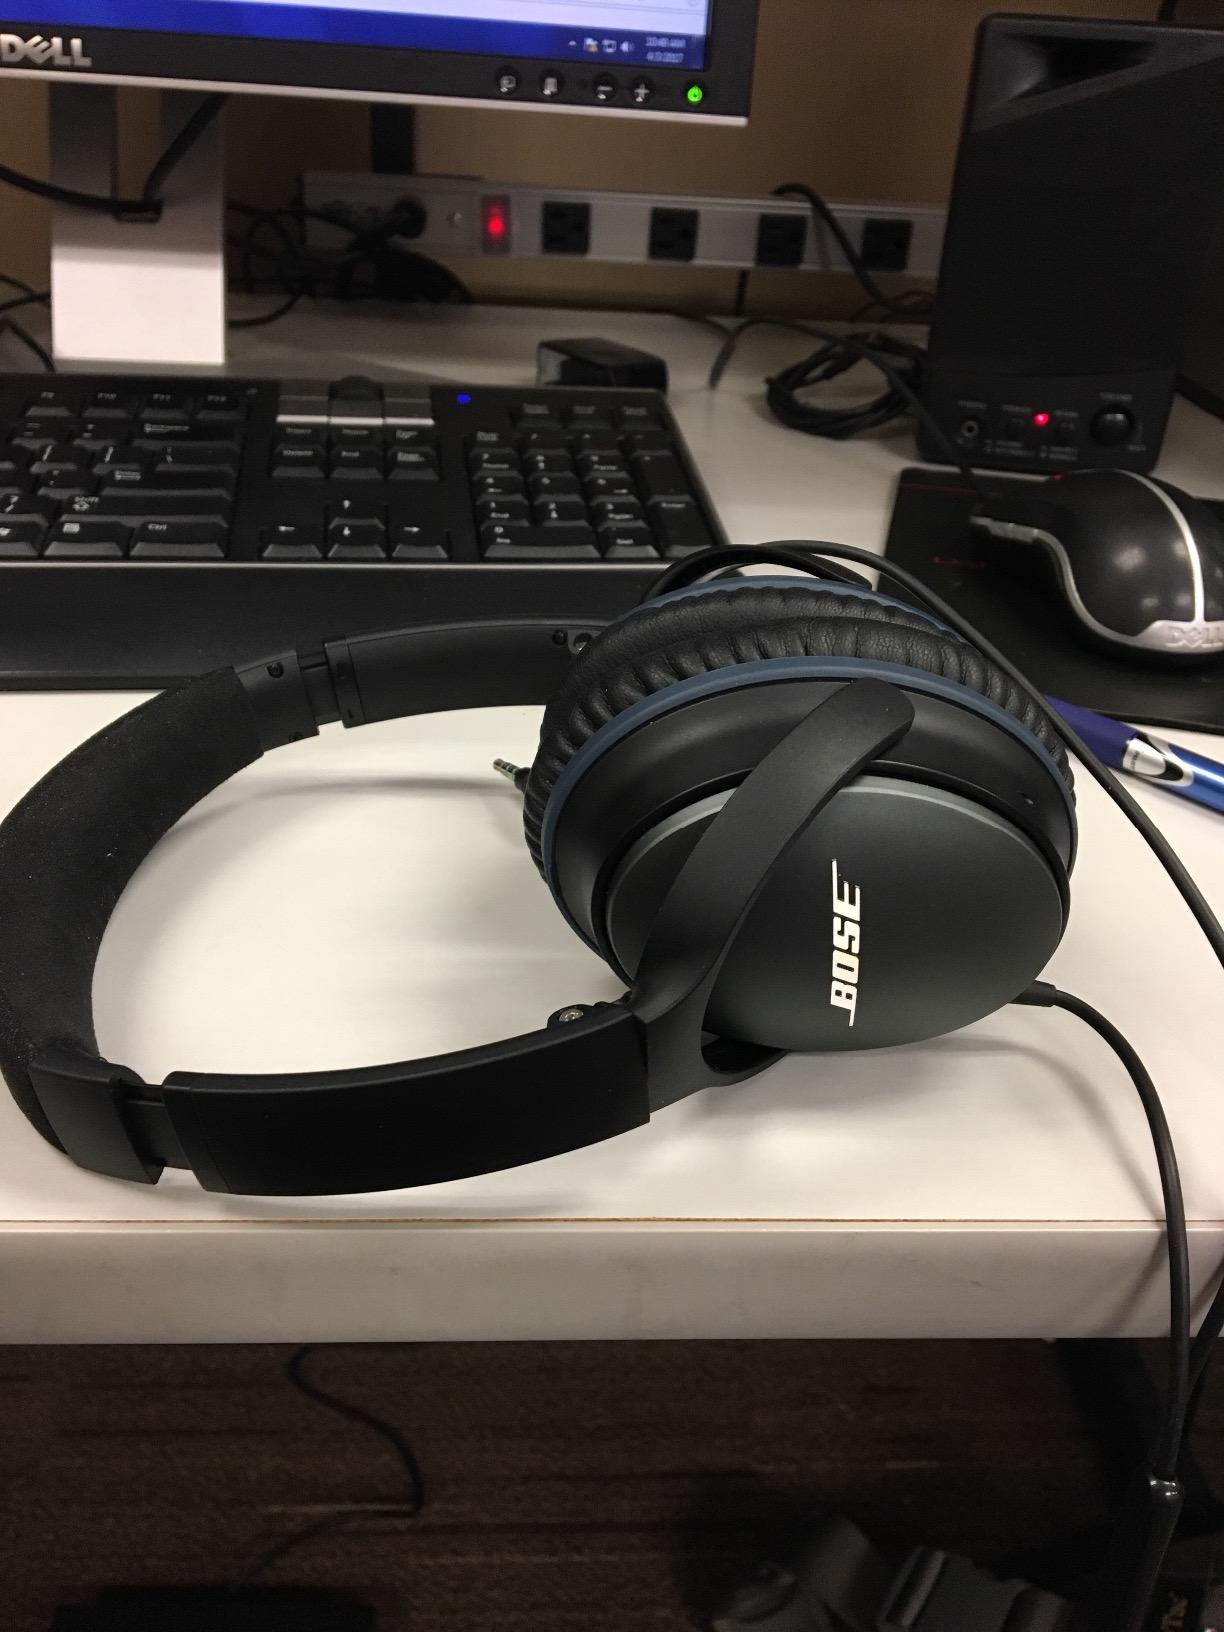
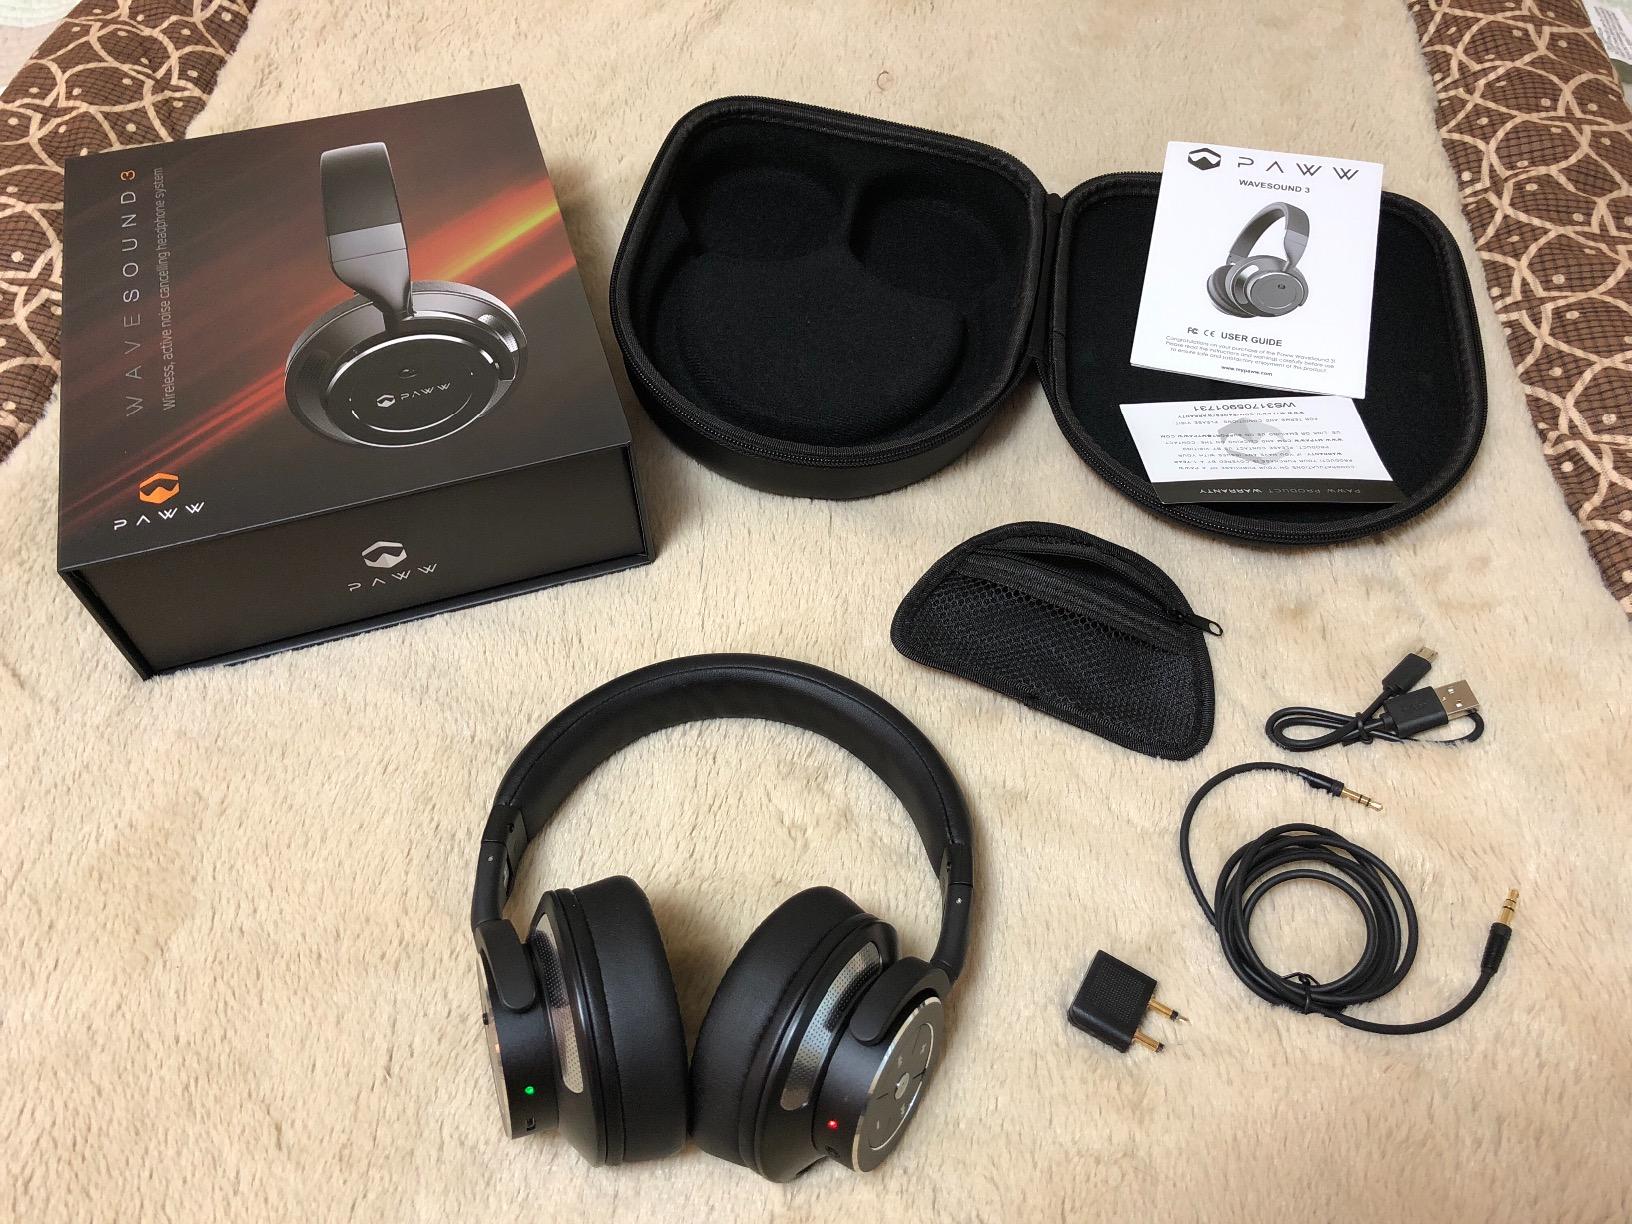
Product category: headphones
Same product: no